Richard Cope

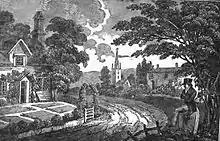
Illustration from "Robert Melville, or Characters contrasted" (1827)

Cope's "Autobiography and Select Remains", edited by his son, R. J. Cope, in 1857, included poems from the "Evangelical Magazine" (1815–17), and "Youth's Magazine" (1816). Cope published: